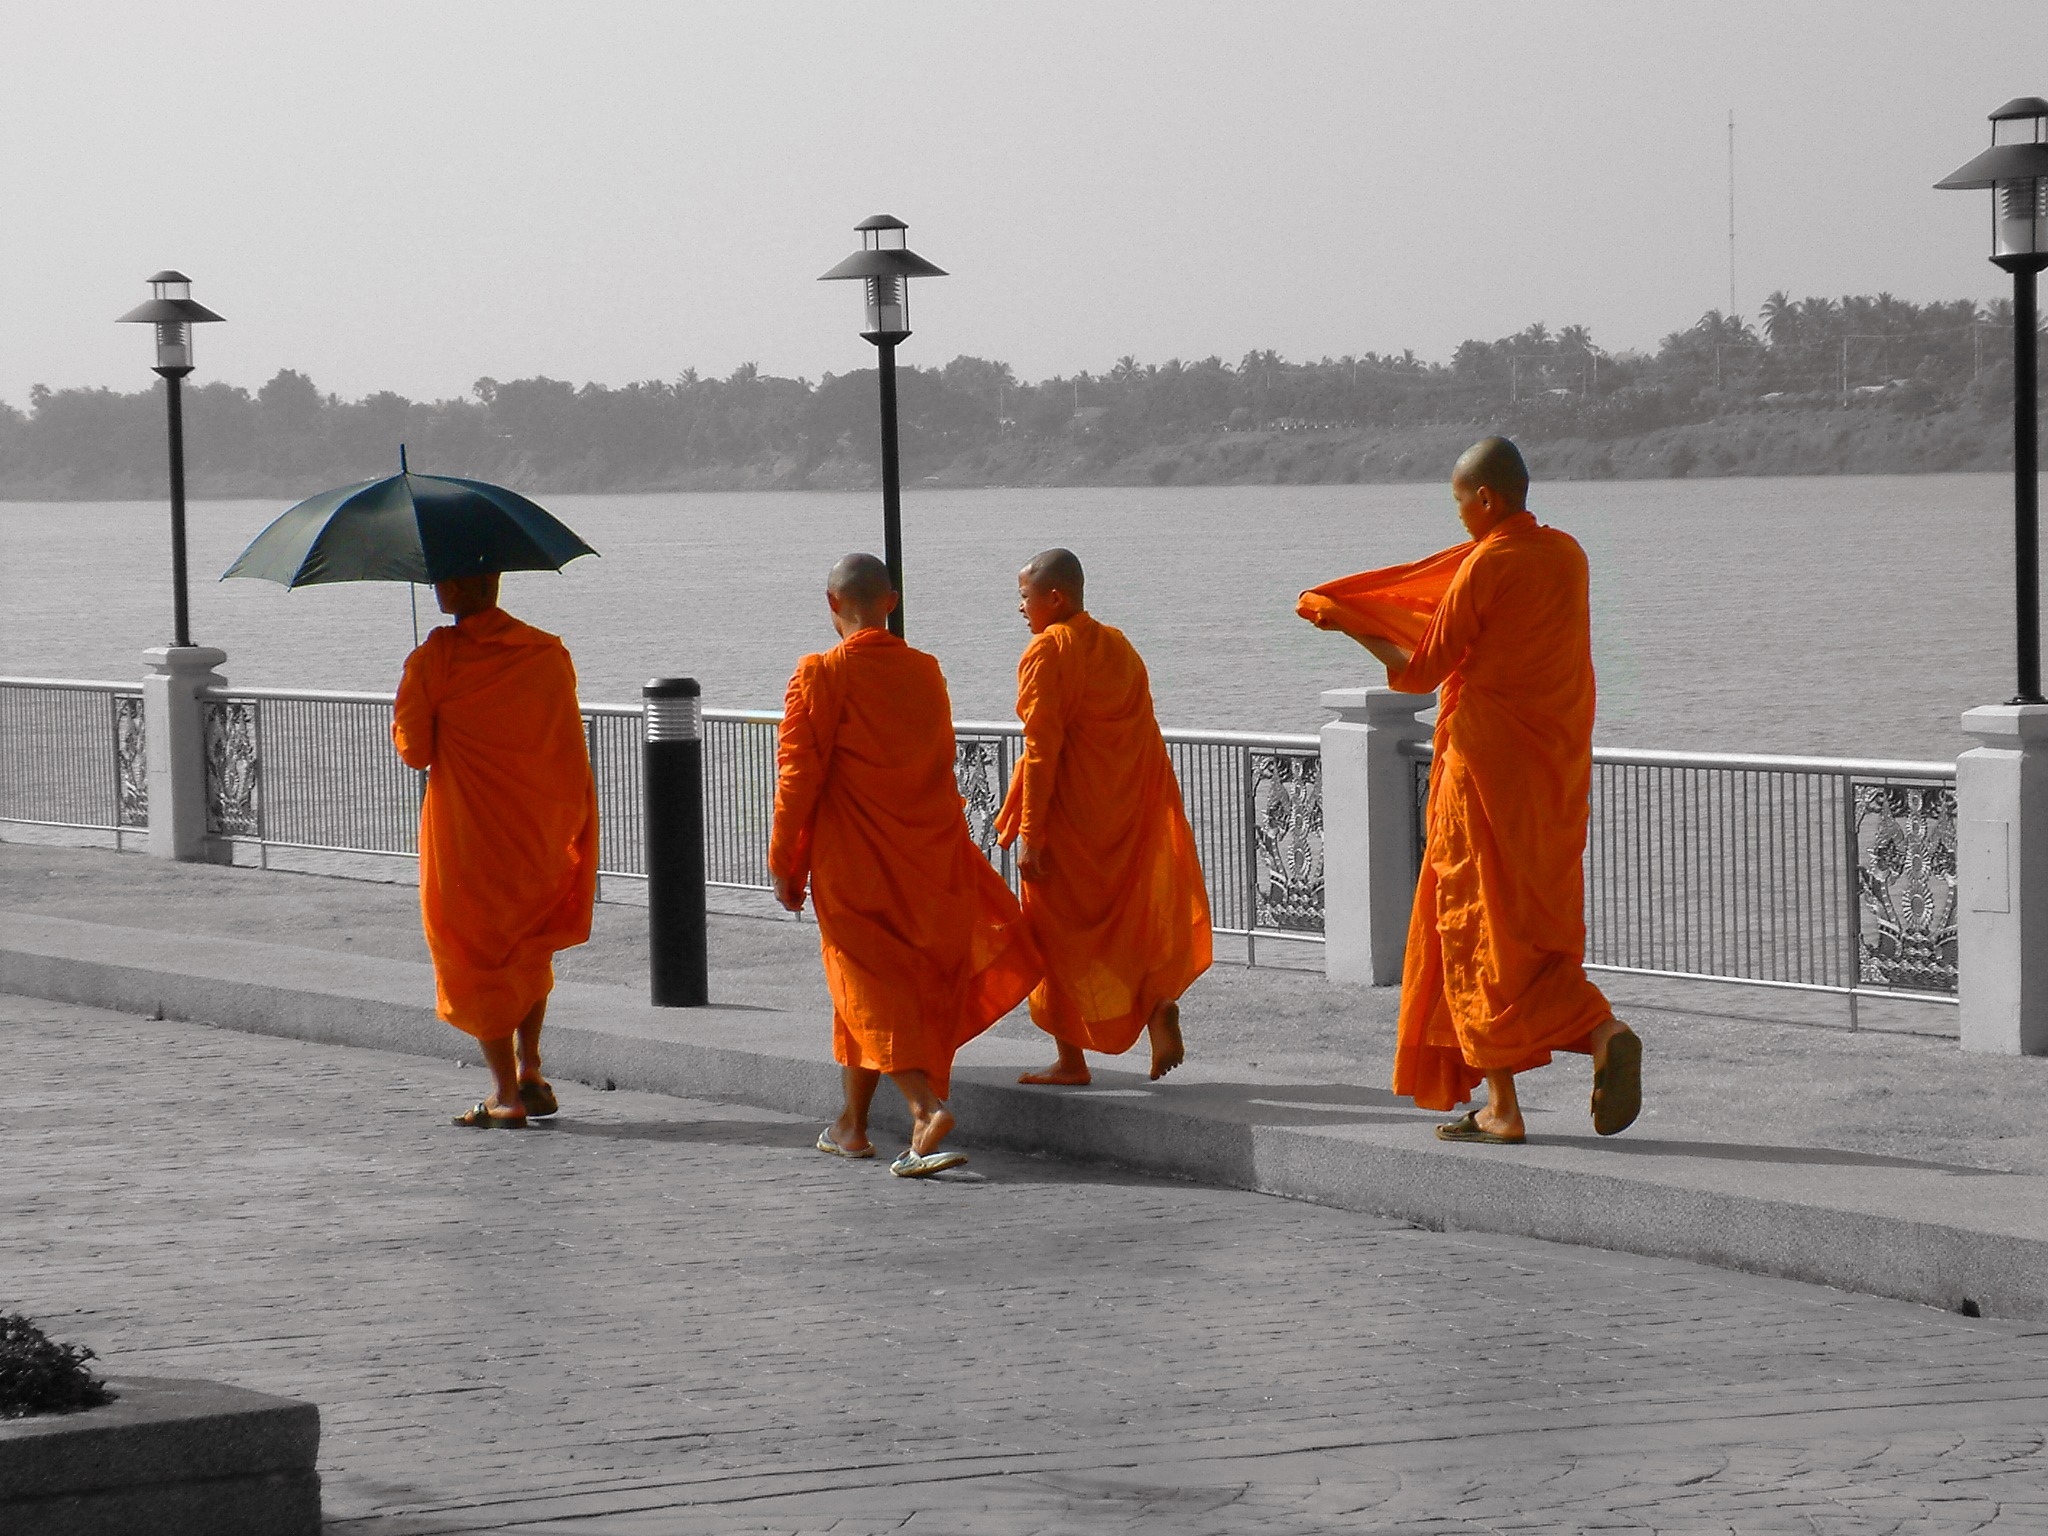
travel, orange, umbrella, color, monk, buddhism, season, thailand, temple, 4, promenade